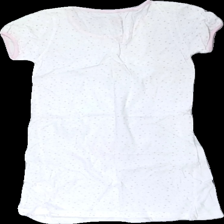
View: back
Type: Pajamas
Category: Children
Brand: Not in the list
Brand text on label: me and my horse
Colors: White, Grey, Pink
Material: 100% cotton
Pattern: Animal print
Cut: Regular
Size: 122
Season: All
Damage location: middle center
Damage 2 location: top right
Price range: <50
Recommended usage: Export
Description: vitt nattlinne med häst fram och hjärtan bak, sned i söm